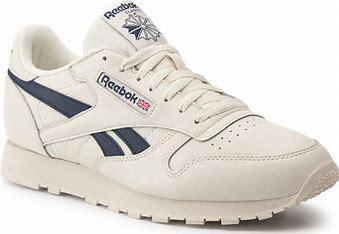
Brand: Reebok
Model: Classic